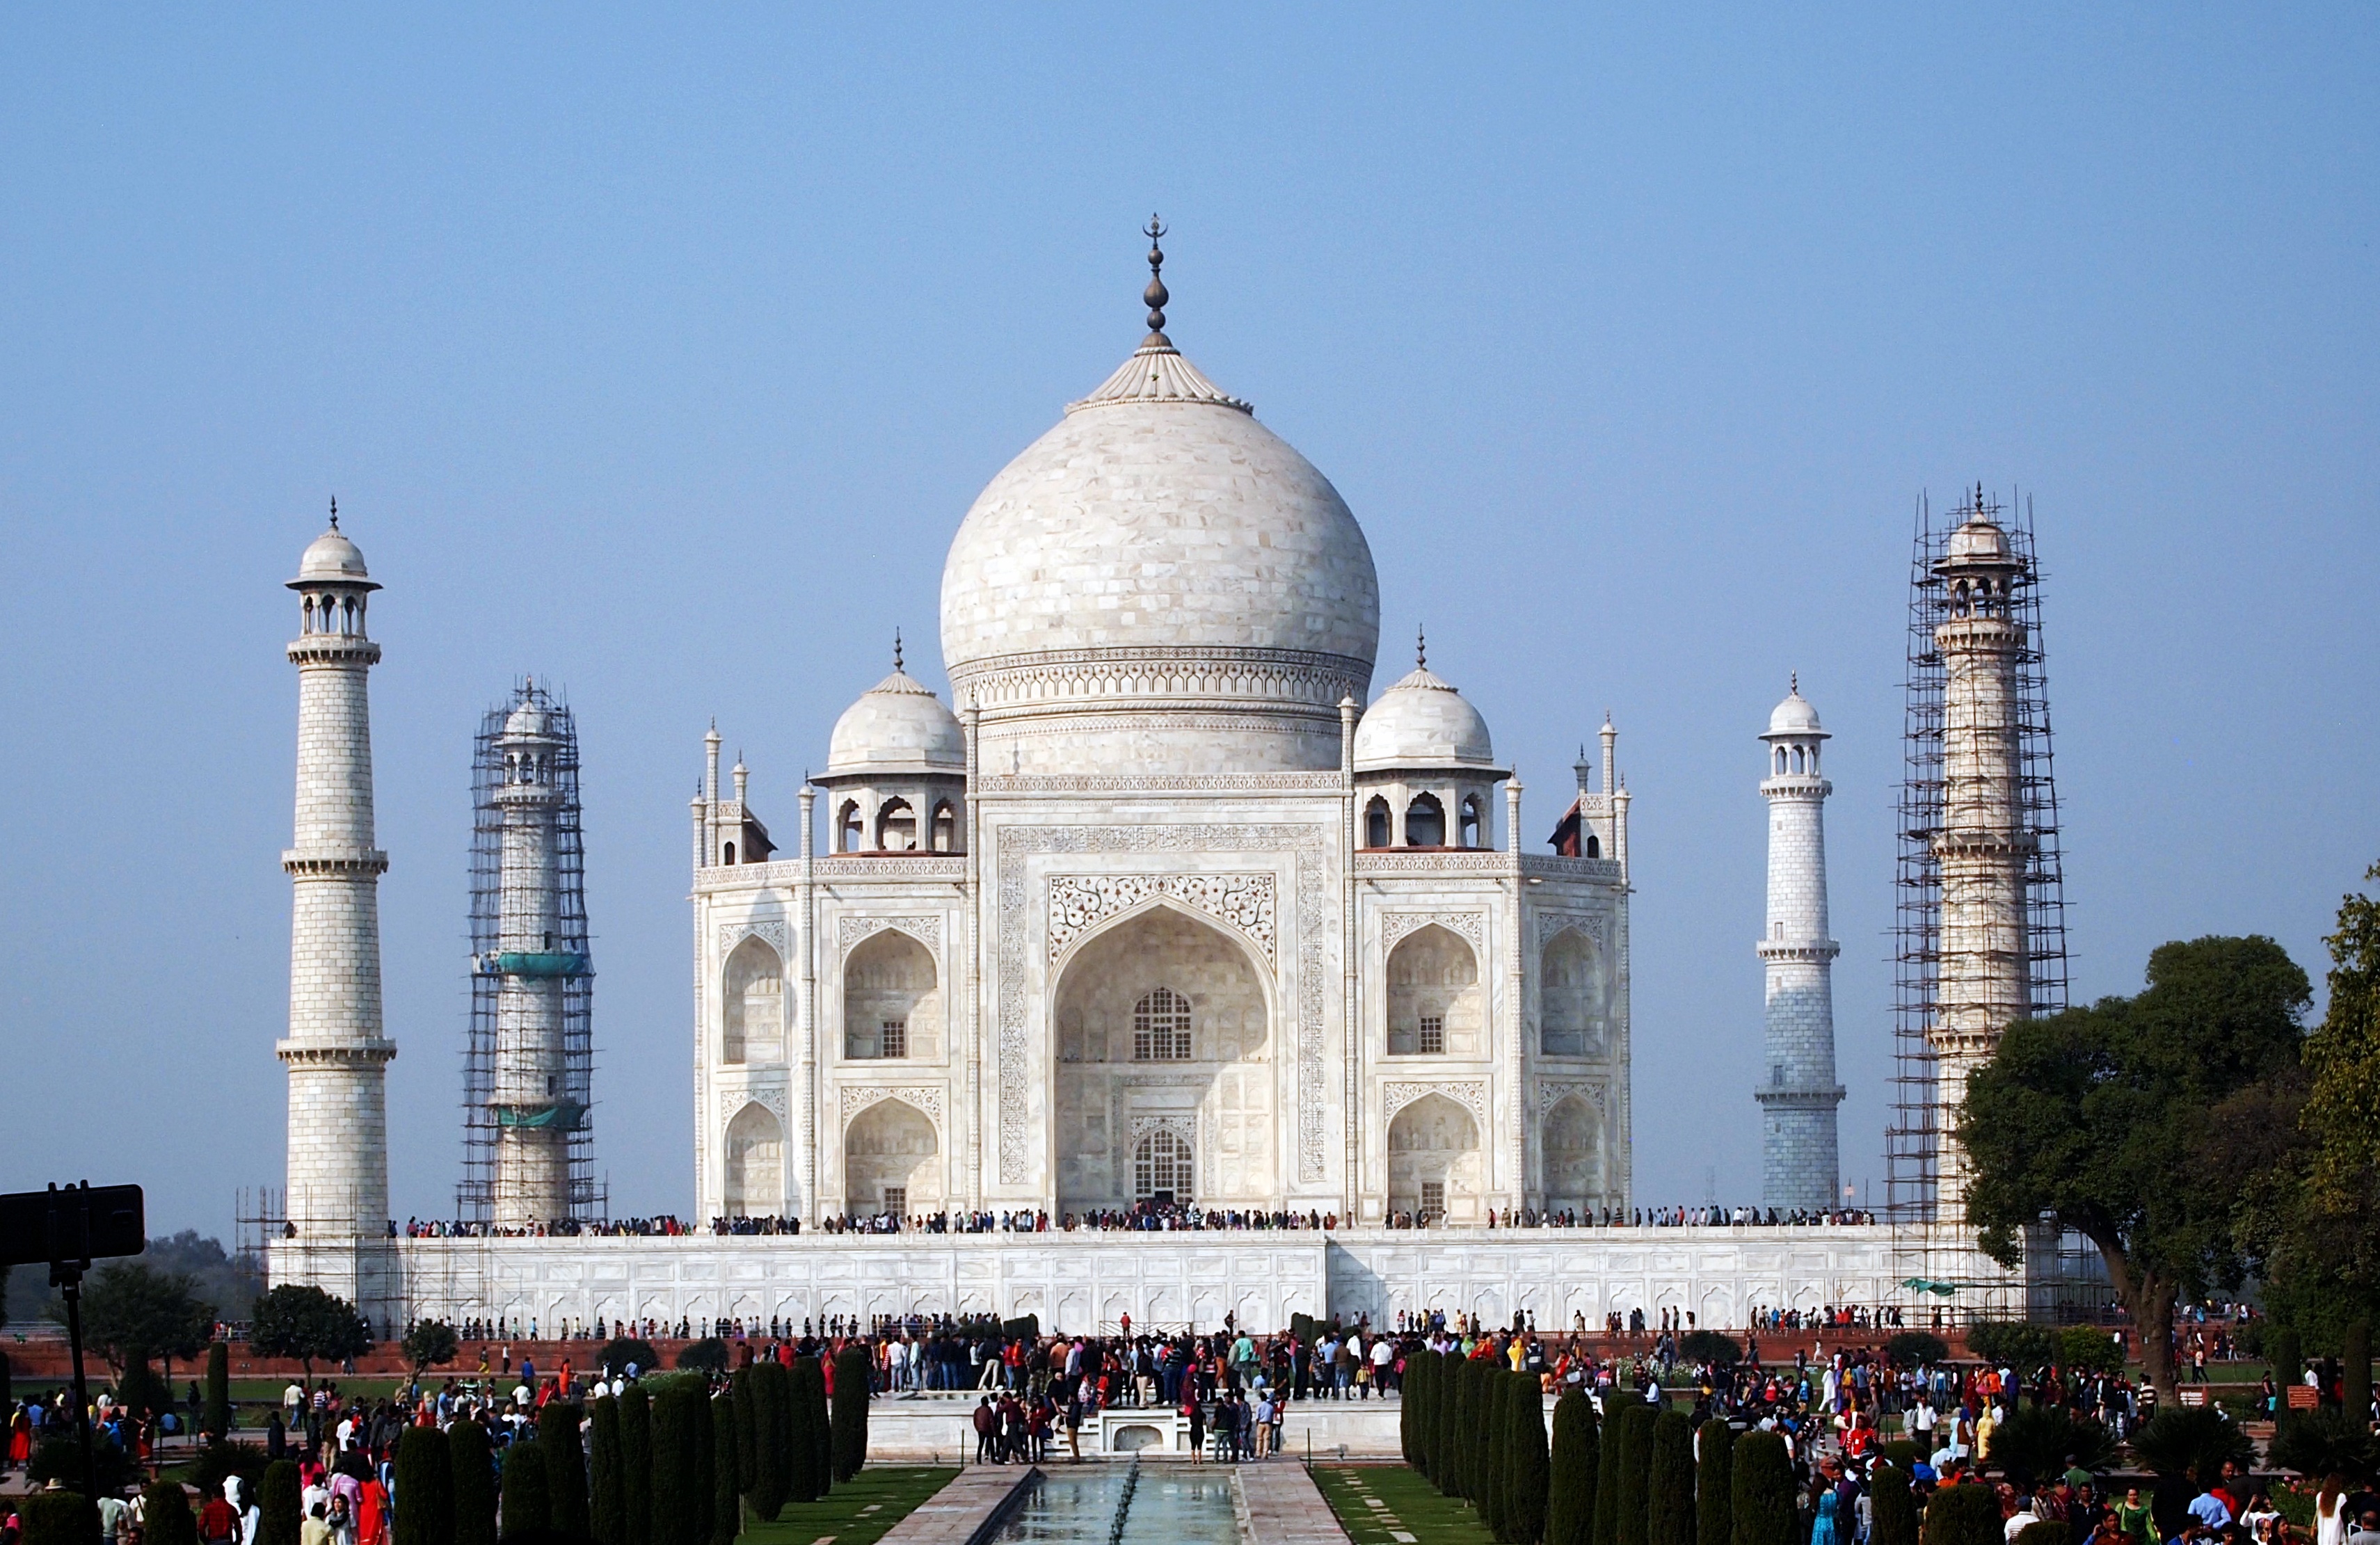
building, travel, love, tower, landmark, tourism, place of worship, world, tour, mosque, india, basilica, agra, the taj mahal, historic site